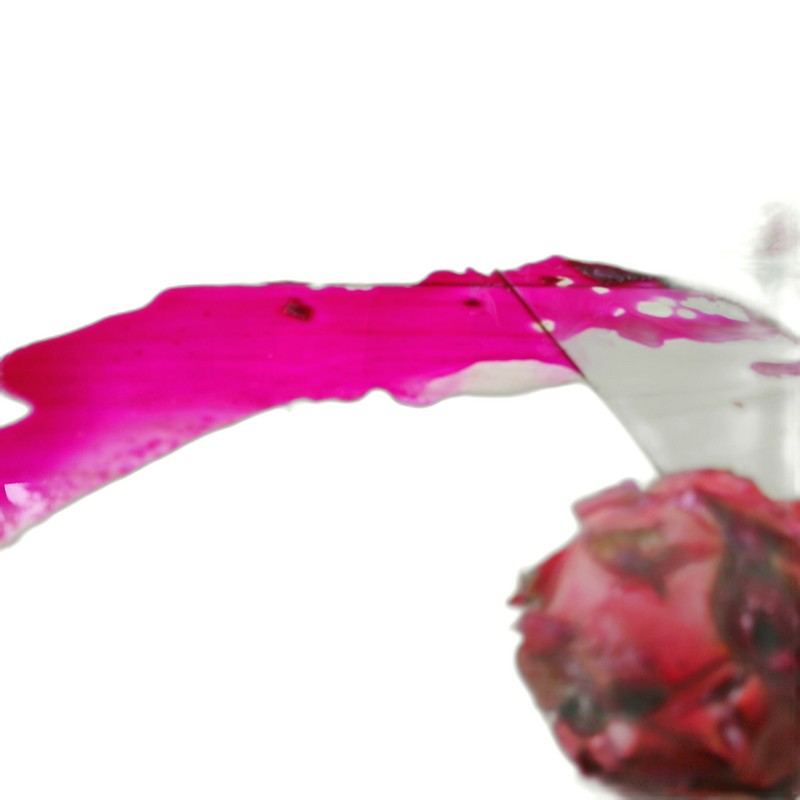
Label: Defect Dragon Fruit